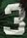
Number: 3